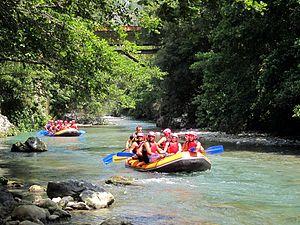
Rafting sur le Lao près de Papasidero.
Le rafting est un sport qui consiste à descendre des sections de rivière à rapides dans un radeau pneumatique manié soit à la pagaie par plusieurs équipiers, soit à l'aviron par un seul individu, ou même exceptionnellement à l'aide de moteurs sur de très grosses rivières.